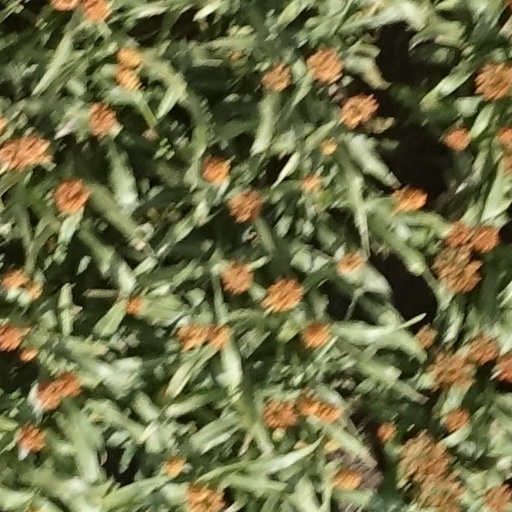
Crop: sorghum